Forgotten Realms Campaign Setting

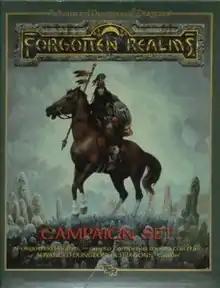
The original 1987 edition of the "Forgotten Realms Campaign Set"

The Forgotten Realms Campaign Setting is a role-playing game sourcebook first published by TSR in 1987 for the first edition of the fantasy role-playing game "Advanced Dungeons & Dragons" that describes the campaign setting of the Forgotten Realms. It contains information on characters, locations and history. Various revised and updated editions have been produced over the years.